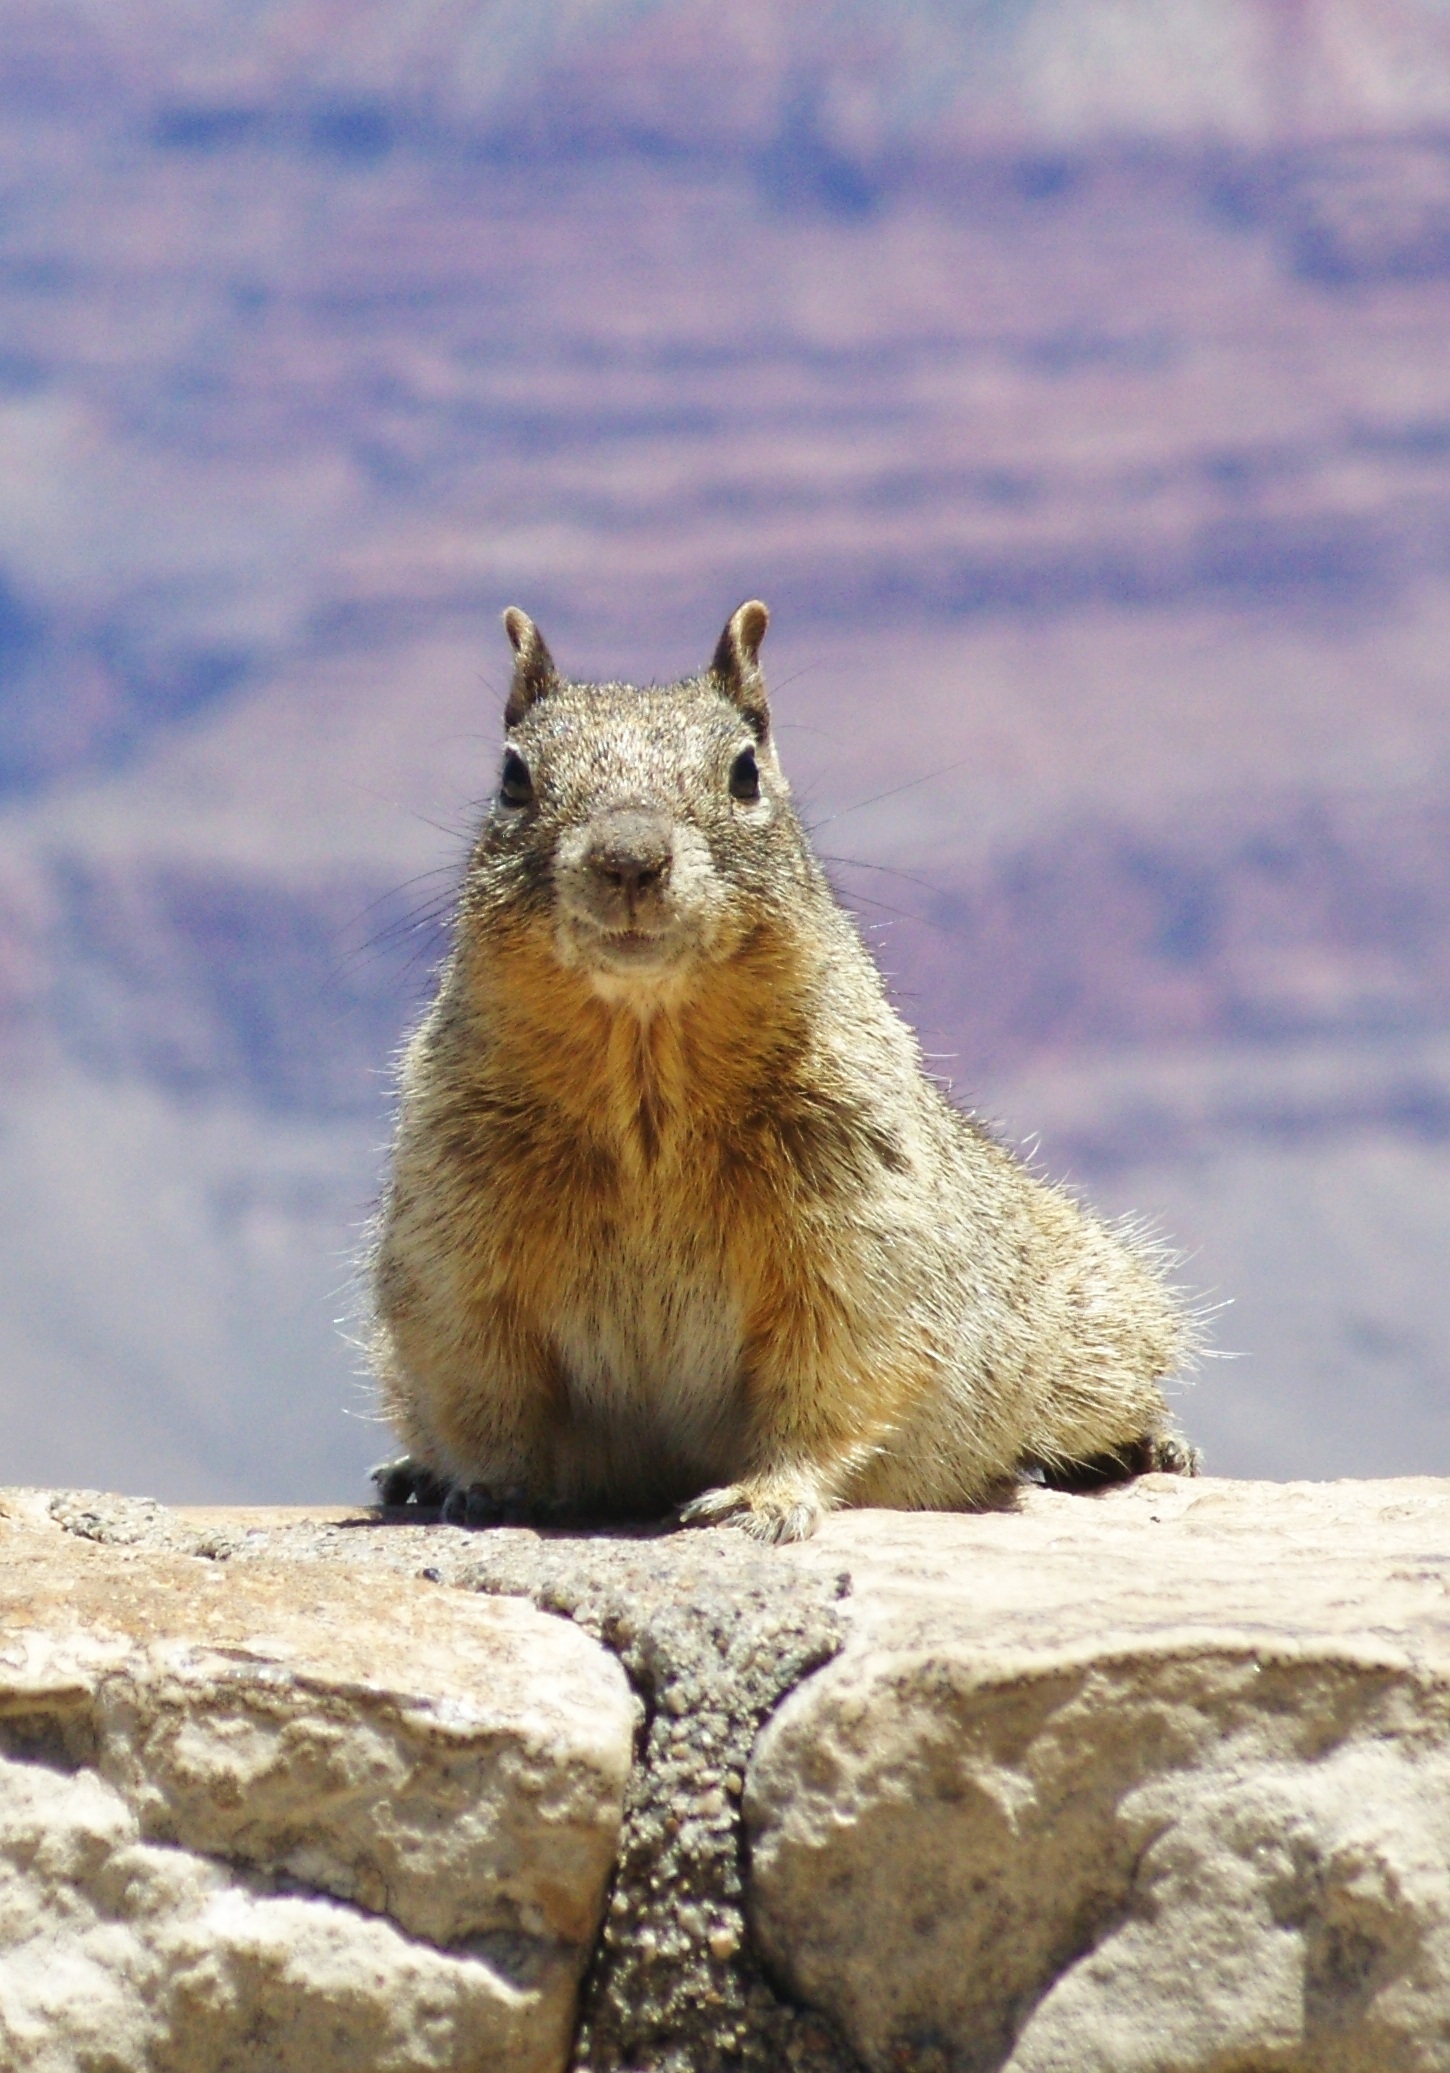
nature, animal, cute, stone, wildlife, fur, mammal, grand canyon, squirrel, rodent, fauna, whiskers, furry, vertebrate, chipmunk, creature, nager, animal world, marmot, small animal, prairie dog, grey squirrel, fox squirrel